Jorge Chávez metro station

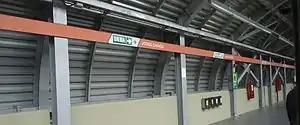
Jorge Chávez station in 2013

Jorge Chávez is a Lima and Callao Metro station on Line 1. The station is located between Atocongo and Ayacucho. It was opened on 11 July 2011 as part of the extension of the line from Atocongo to Miguel Grau. The full revenue service started on 3 January 2012.